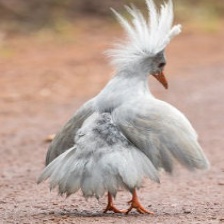
Species: KAGU
Scientific name: RHYNOCHETOS JUBATUS